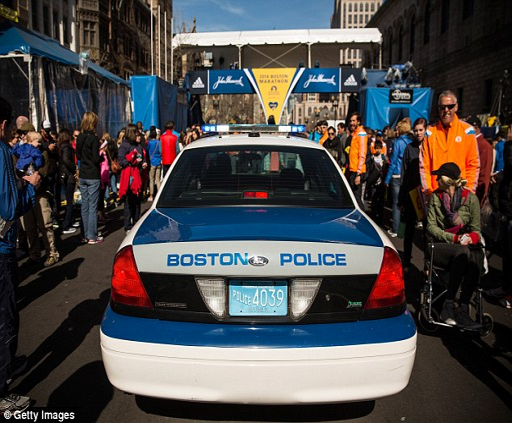
the police officer , whose name is not being released , was driving away from the police department 's station , when his wheel came off